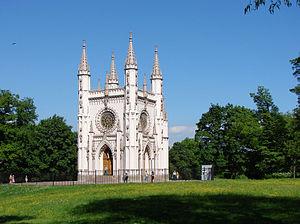
Le parc Alexandria, ou parfois Alexandrie en français, est un parc de 115 ha situé dans le site de Peterhof, près de Saint-Pétersbourg en Russie. Il se trouve dans la partie orientale du parc inférieur de Peterhof, dont il est séparé par un mur de pierres.
La chapelle Saint-Alexandre-Nevski est une ancienne église orthodoxe qui servait de chapelle familiale à la famille impériale de Russie, pendant ses séjours estivaux au palais de Peterhof, près de Saint-Pétersbourg. Elle est vouée à saint Alexandre Nevski et, fait exceptionnel, construite en style néogothique.